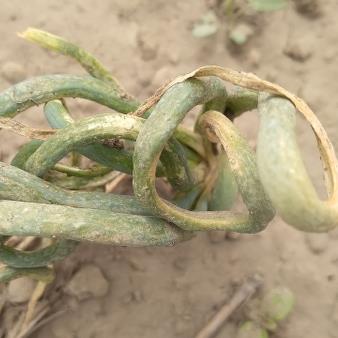
Crop: Onion
Condition: virosis-d